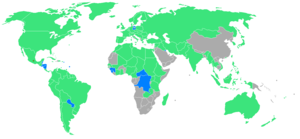
Les Jeux olympiques d'été de 1968, Jeux de la XIXᵉ olympiade de l'ère moderne, ont été célébrés à Mexico, au Mexique, du 12 au 27 octobre 1968.